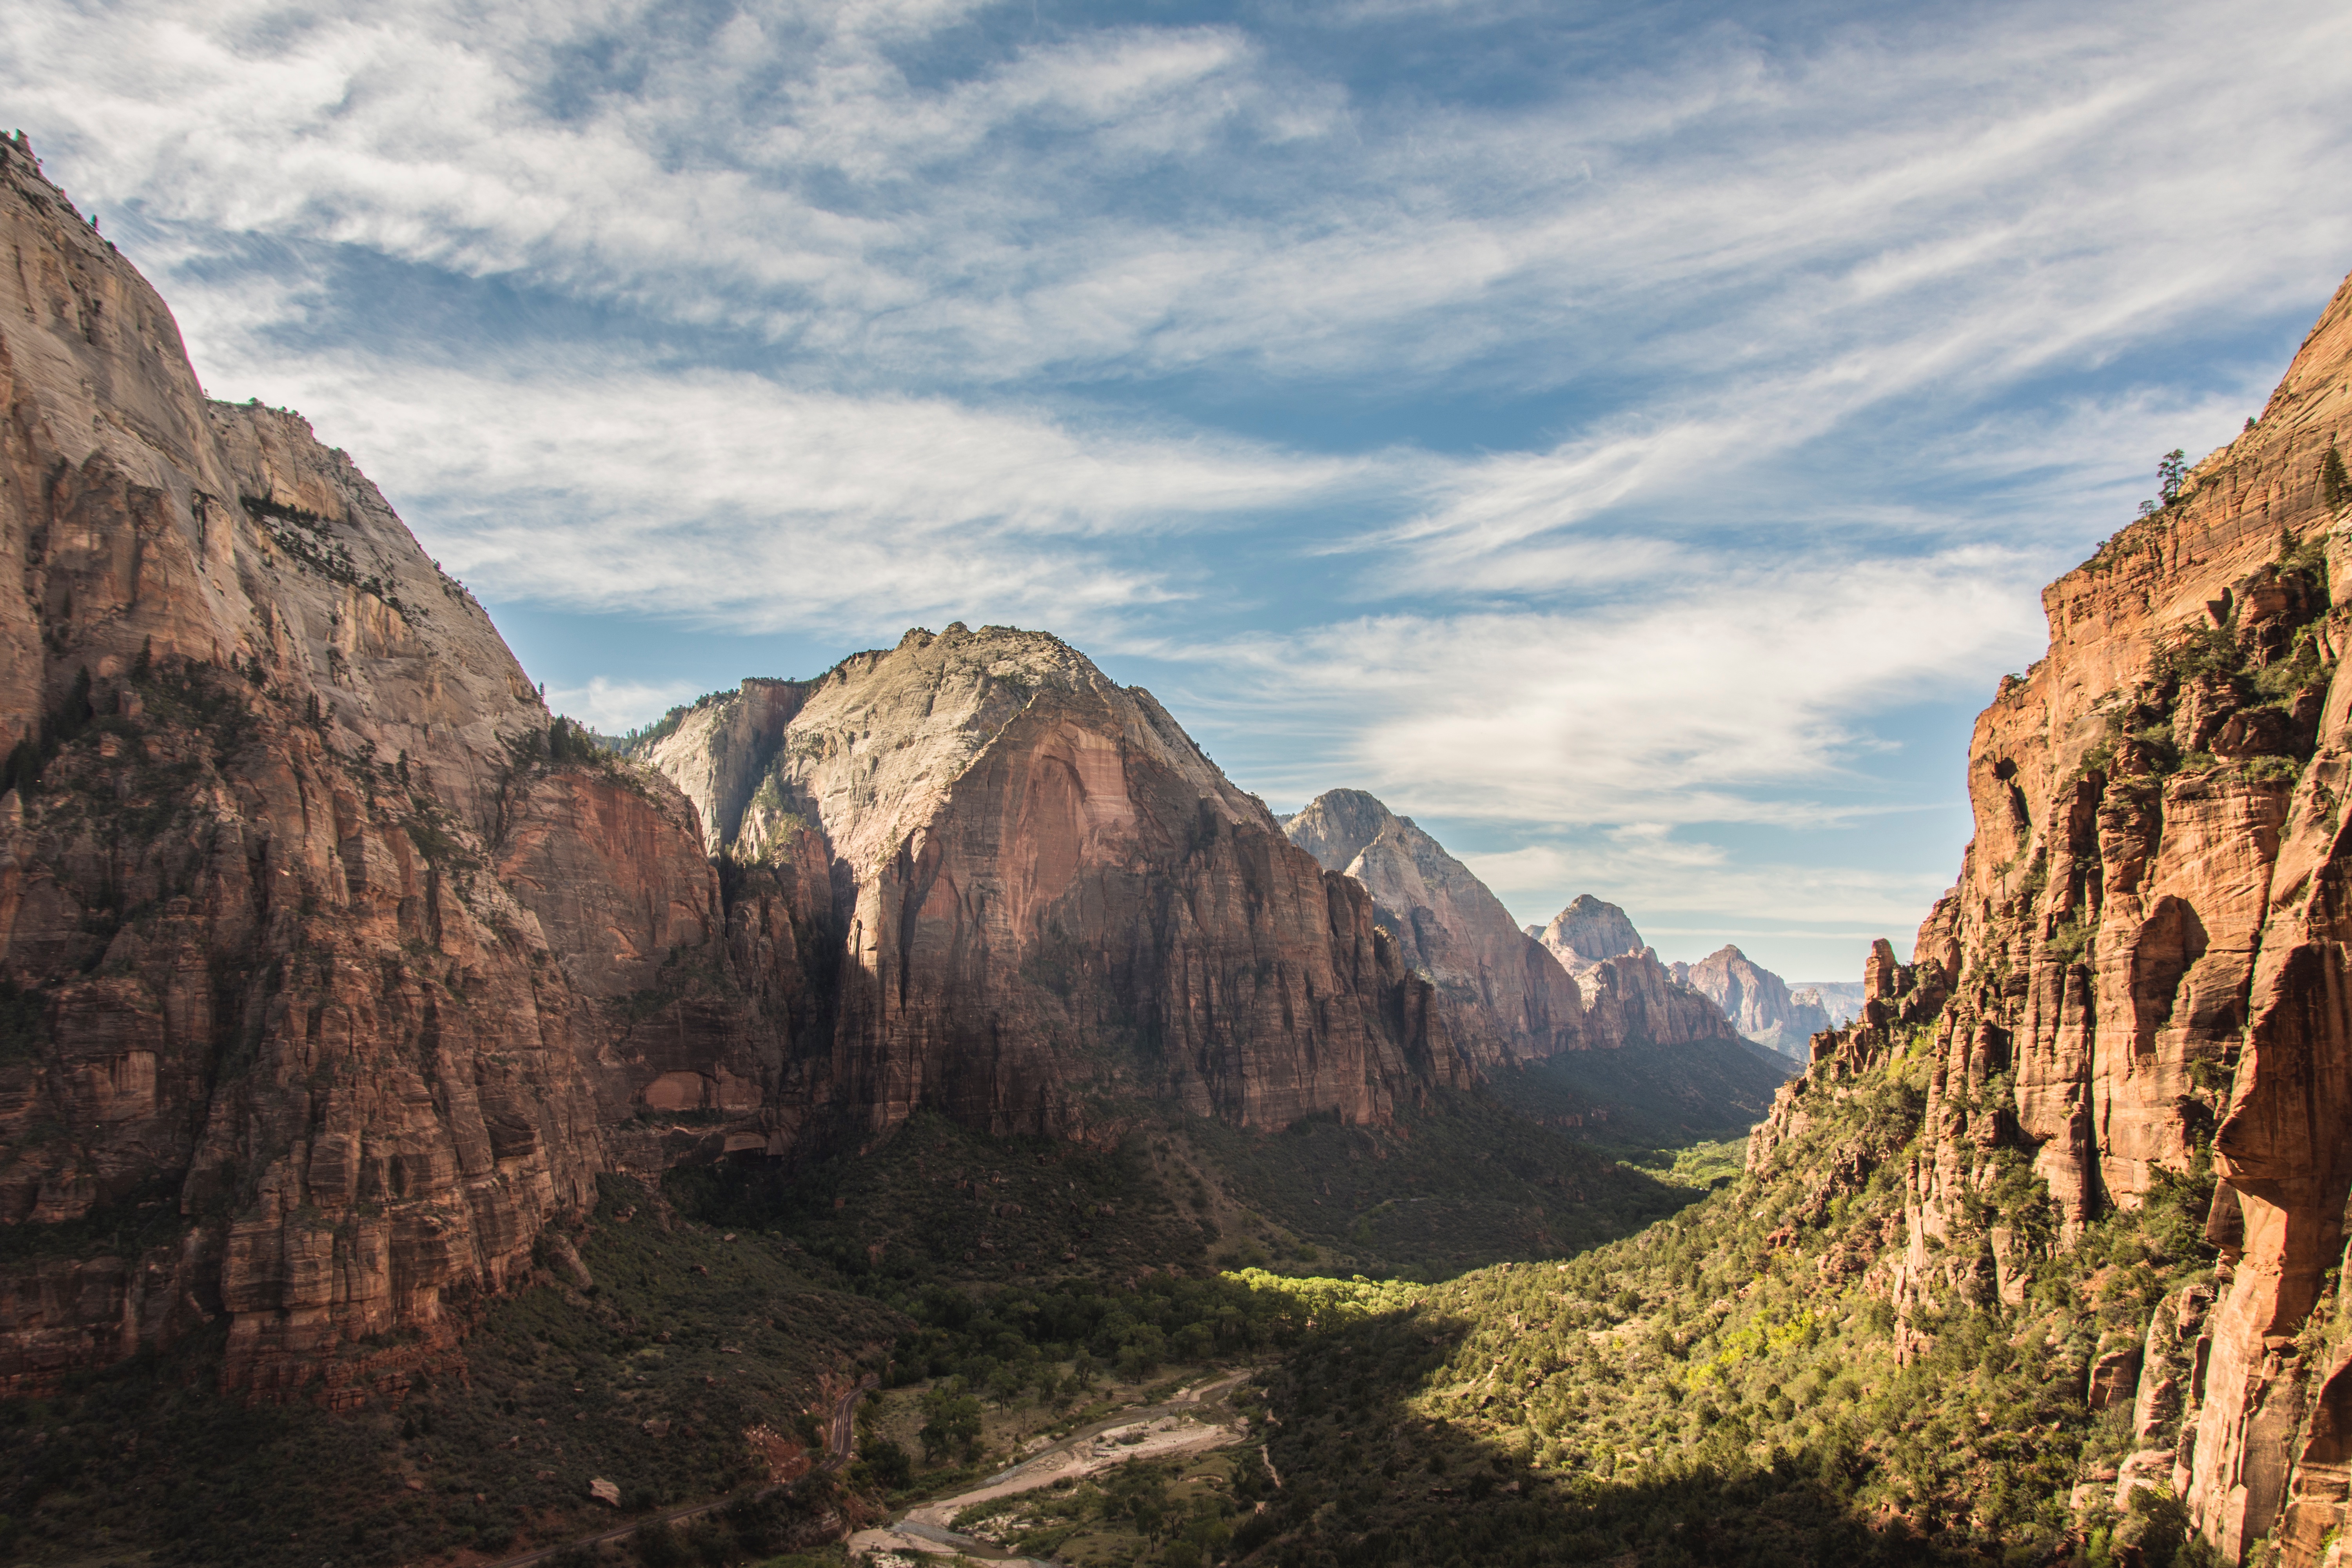
landscape, nature, rock, wilderness, walking, mountain, valley, mountain range, formation, cliff, park, canyon, terrain, national park, geology, badlands, plateau, wadi, landform, geographical feature, mountainous landforms